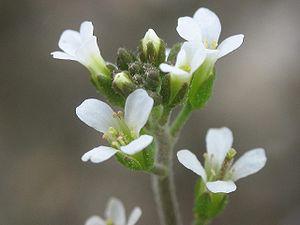
L'étude de l’épigénétique chez les plantes a été d’une importance primordiale pour la compréhension des processus génétiques non-mendéliens. Entre autres, les travaux effectués sur la plante modèle Arabidopsis thaliana ont permis d’identifier plus de 130 régulateurs épigénétiques intervenant dans le silençage génique de la plupart des eucaryotes, y compris les humains. La diversité des voies épigénétiques chez les plantes est remarquable : tous les principaux mécanismes épigénétiques connus chez les eucaryotes sont utilisés par les plantes.